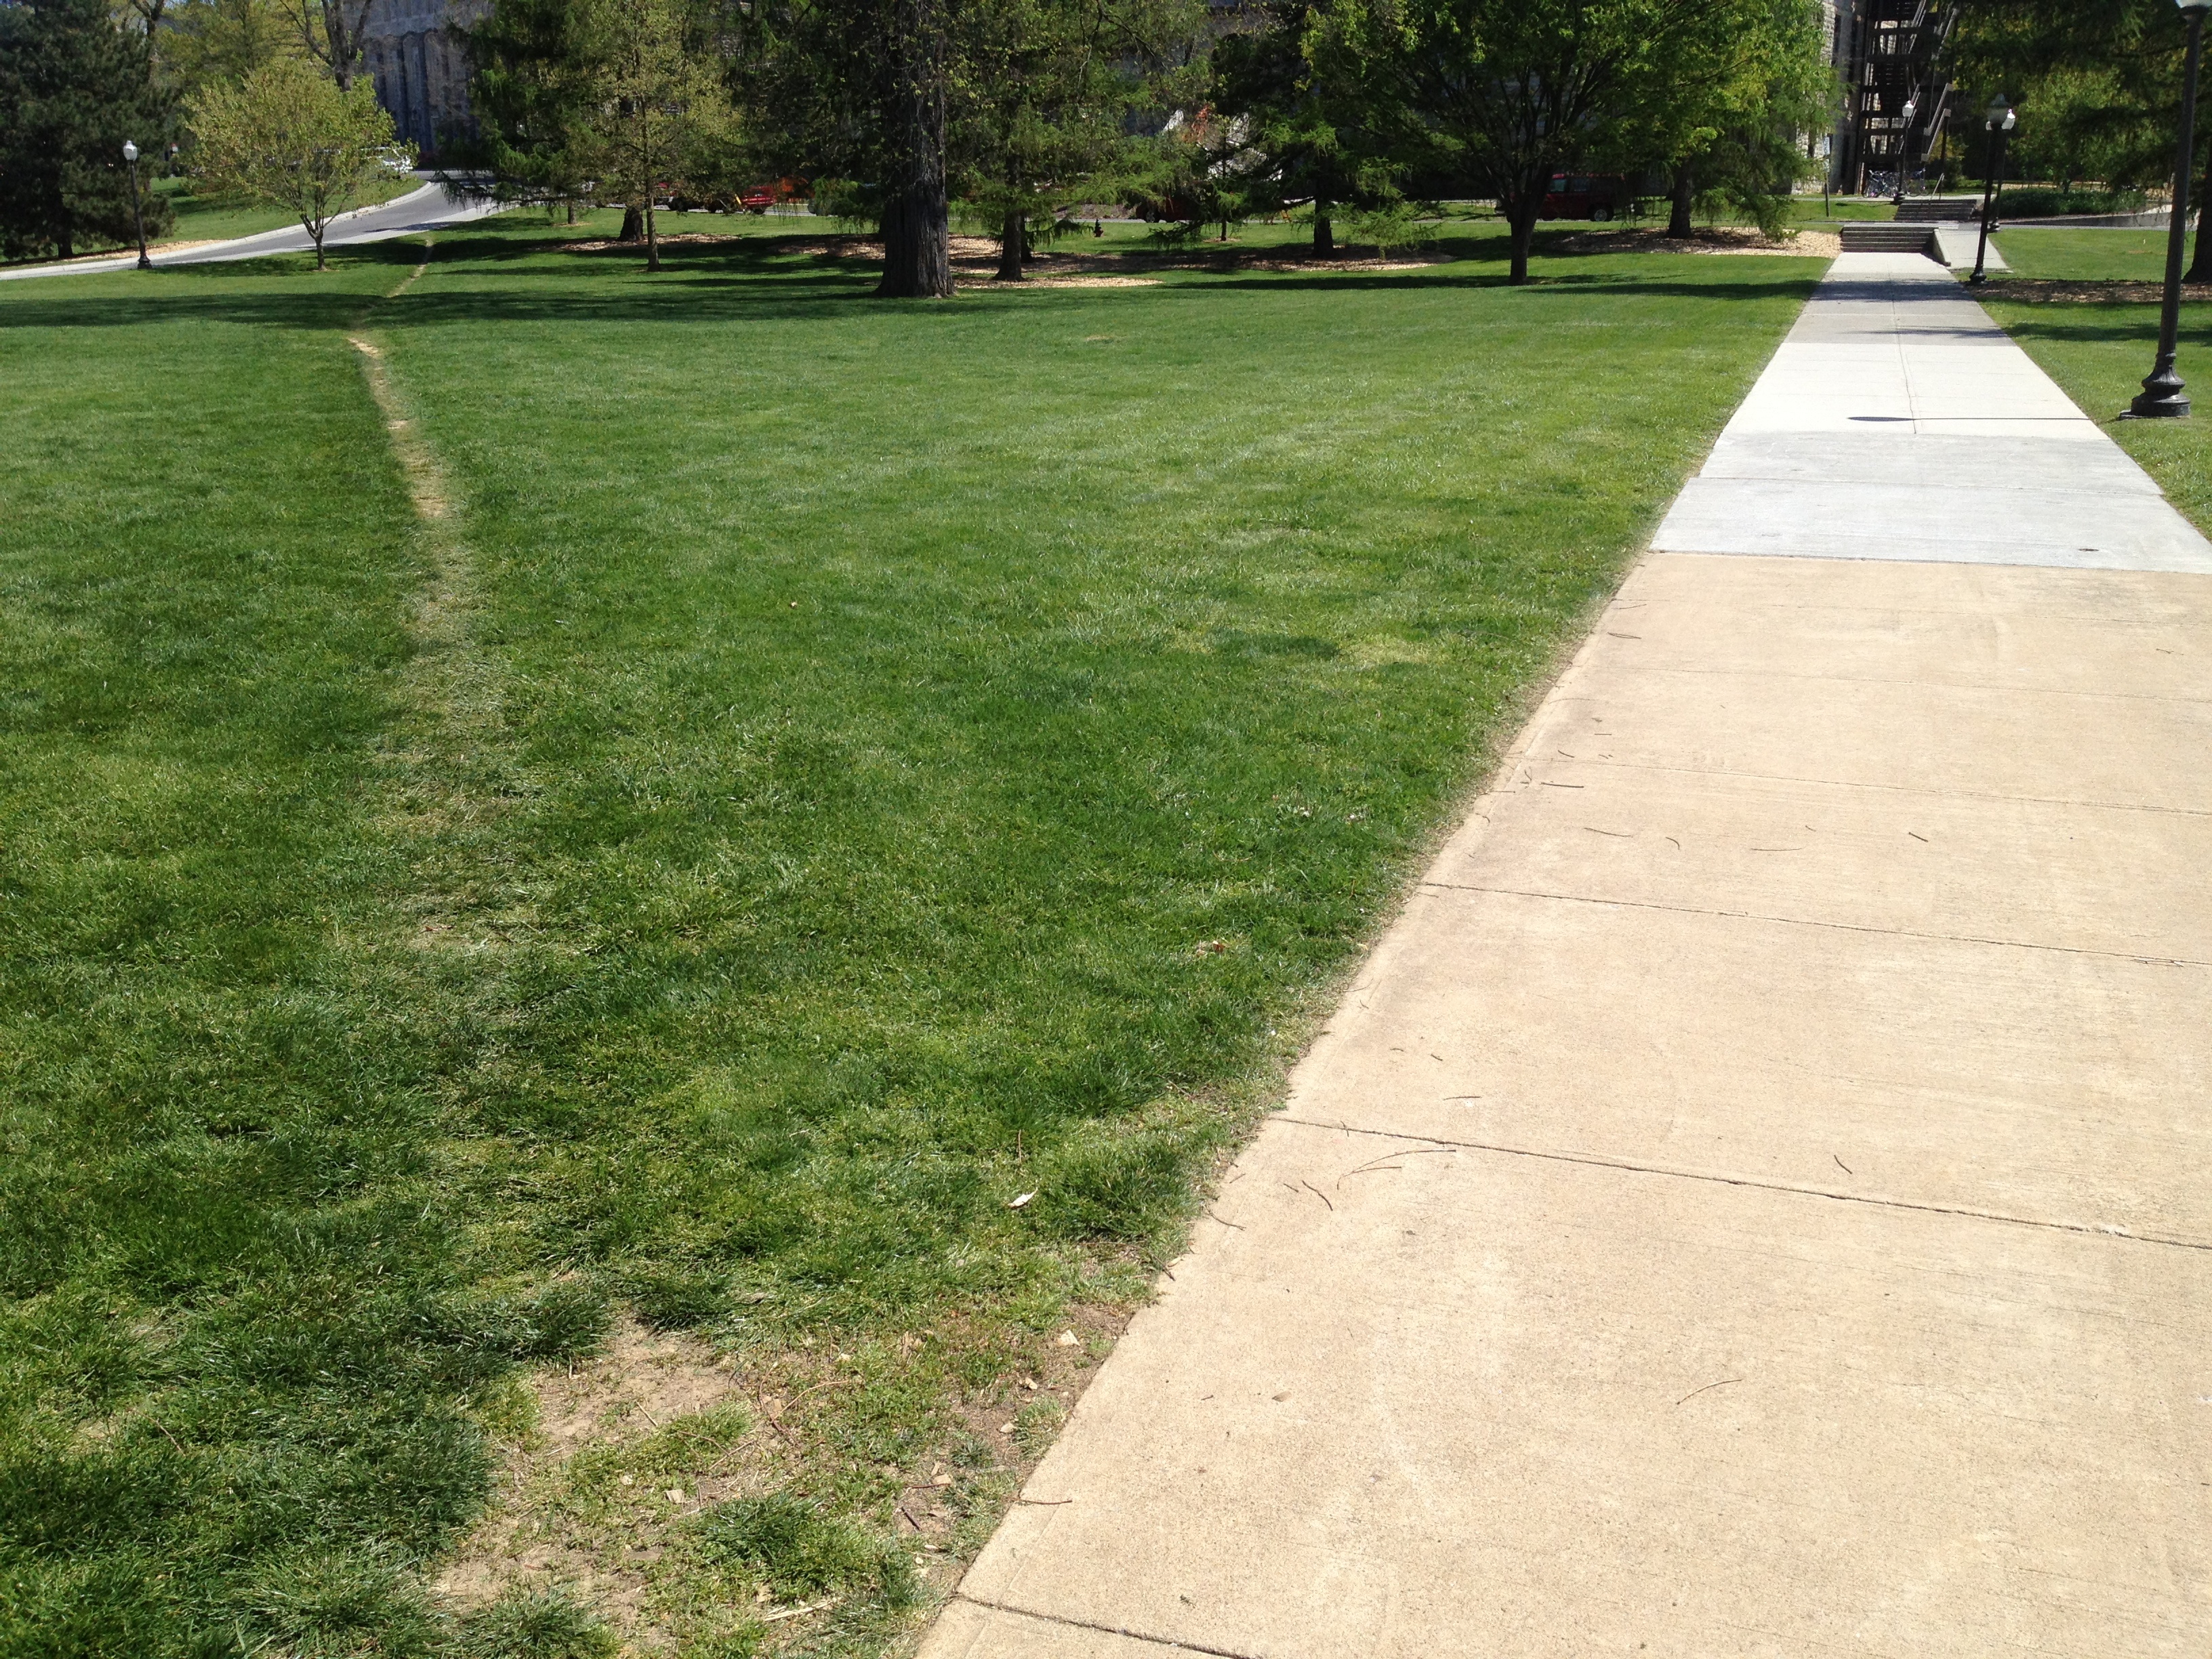
grass, lawn, sidewalk, asphalt, walkway, garden, yard, driveway, flooring, road surface